Power-up

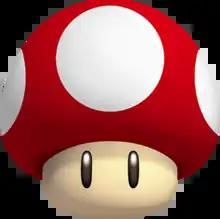
The Super Mushroom is an idealized representation of the Amanita muscaria fungus.

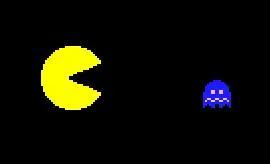
A cutscene in "Pac-Man" comically exaggerates the effects of the power pellet.

"Pac-Man" from 1980 is credited as the first video game to feature a power-up mechanic, though at the time they were called "power capsules" by the manufacturers. Every maze in the game contains four Power Pellets which temporarily give Pac-Man the ability to eat ghosts, turning the tables on his pursuers. The effect of the power-up was illustrated by one of the first cut scenes to appear in a video game, in the form of brief comical interludes about Pac-Man and Blinky chasing each other around. The power pellet entered popular culture with a joke on video game controversies regarding the influence of video games on children.